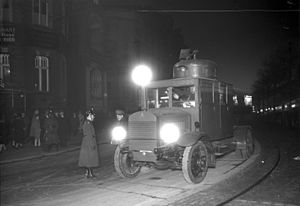
Vandkanon
Tidlig tysk vandkanon
En vandkanon er en indretning der udsender en vandstråle under højt tryk og anvendes normalt af uropoliti eller til brandslukning.